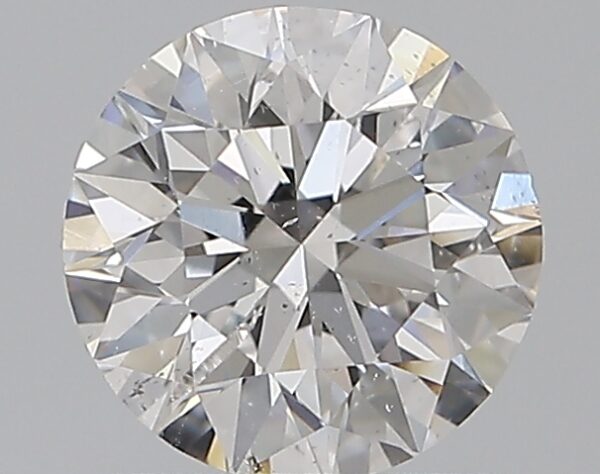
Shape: round
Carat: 1
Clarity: SI2
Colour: E
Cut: EX
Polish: EX
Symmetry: EX
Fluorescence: F
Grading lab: GIA
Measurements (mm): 6.36 x 6.4 x 4